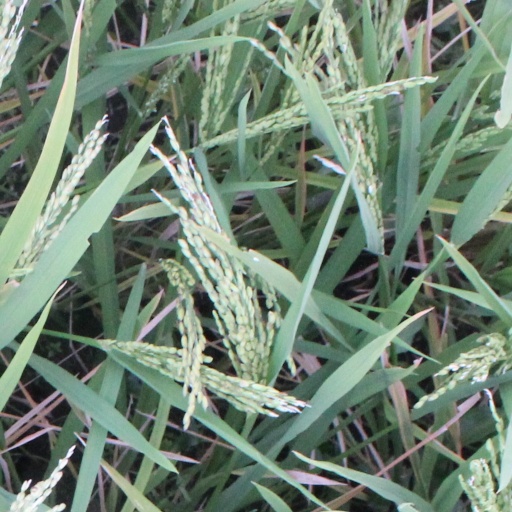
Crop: rice